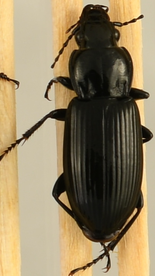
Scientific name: Pterostichus melanarius
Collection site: Steigerwaldt Land Services Site (STEI), plot STEI_002